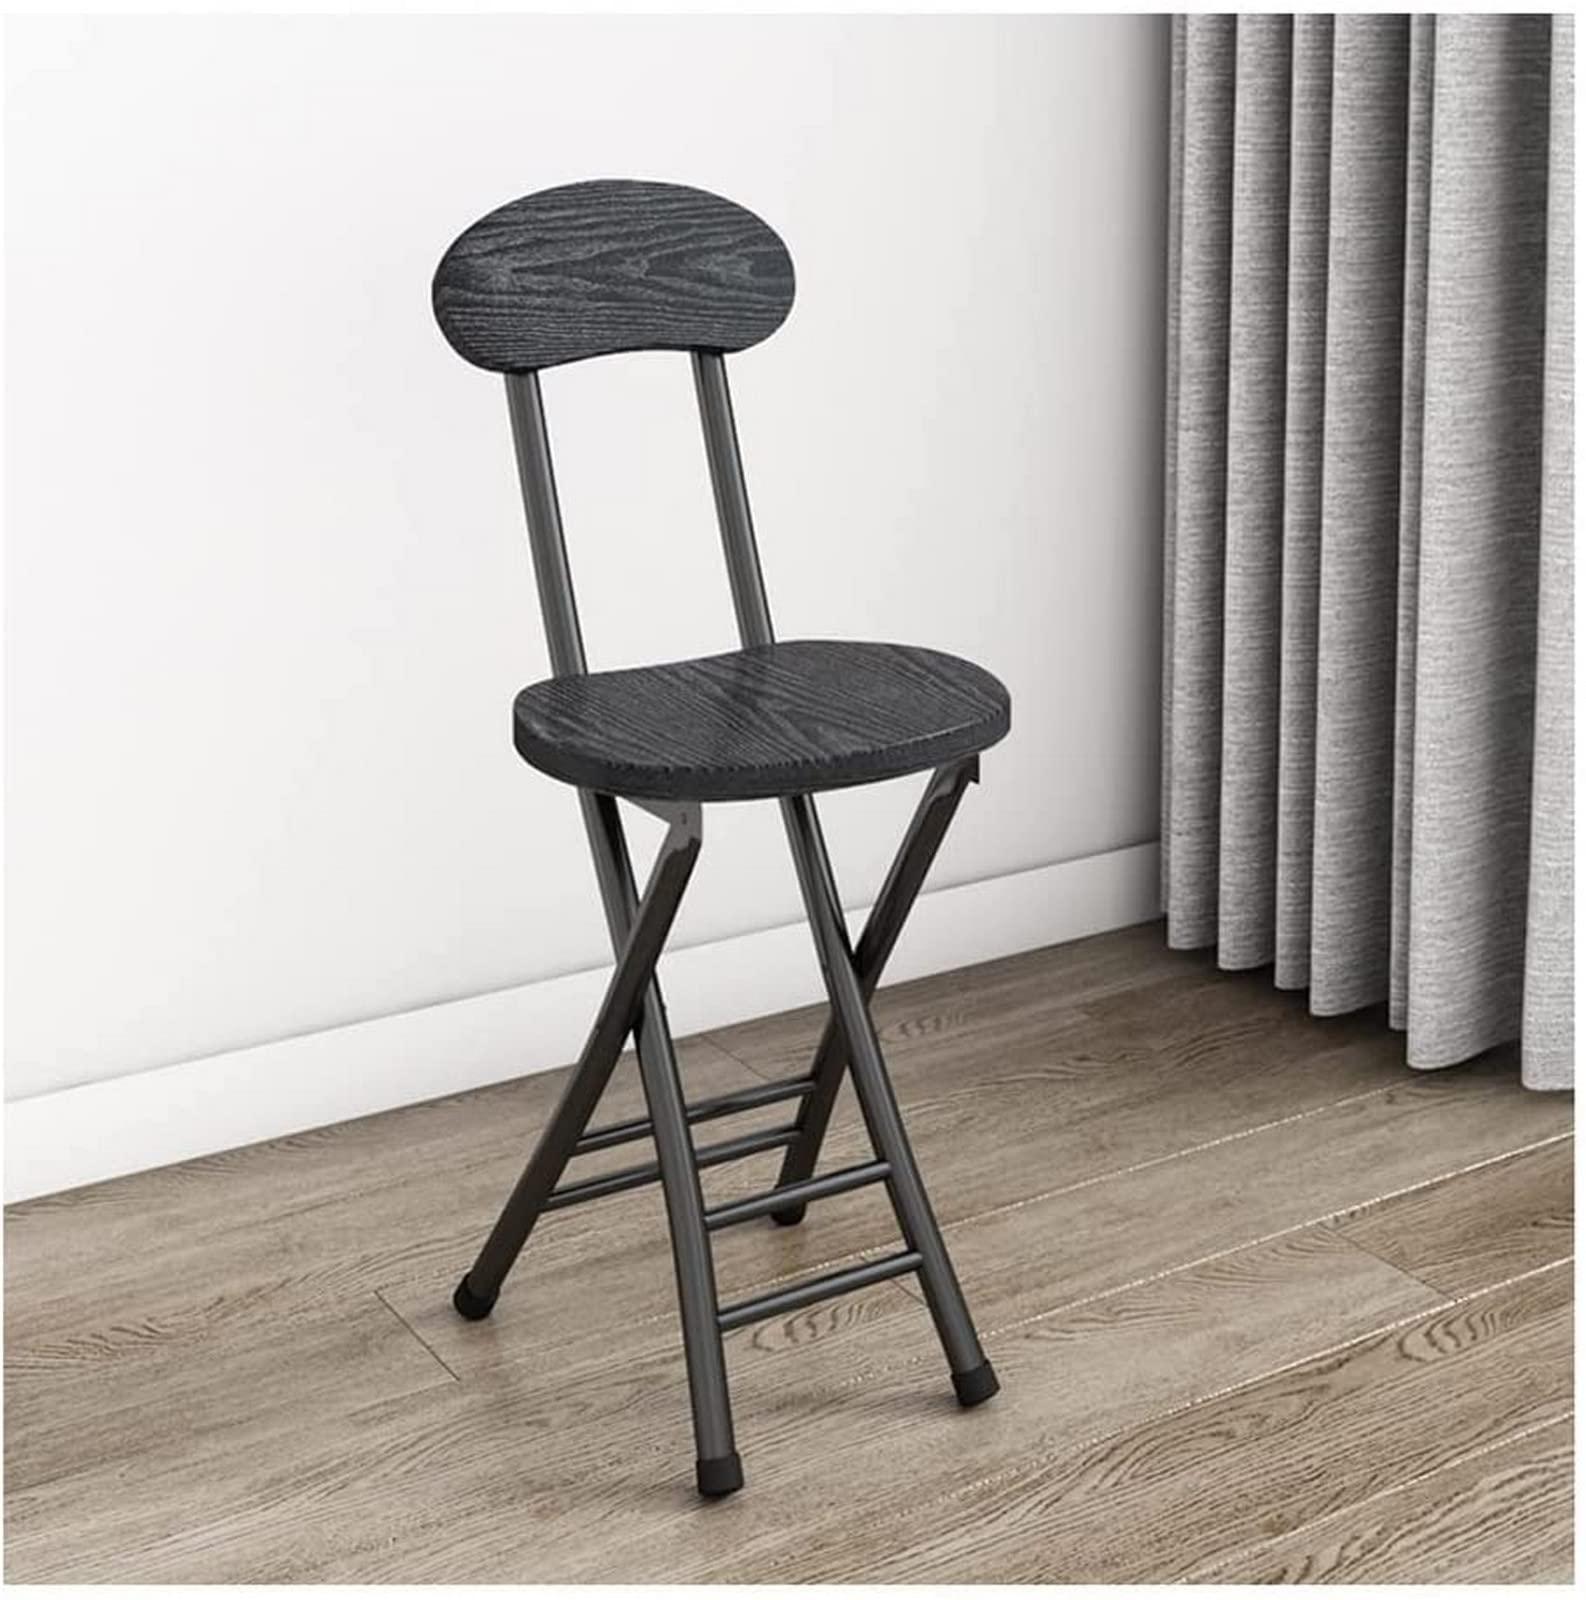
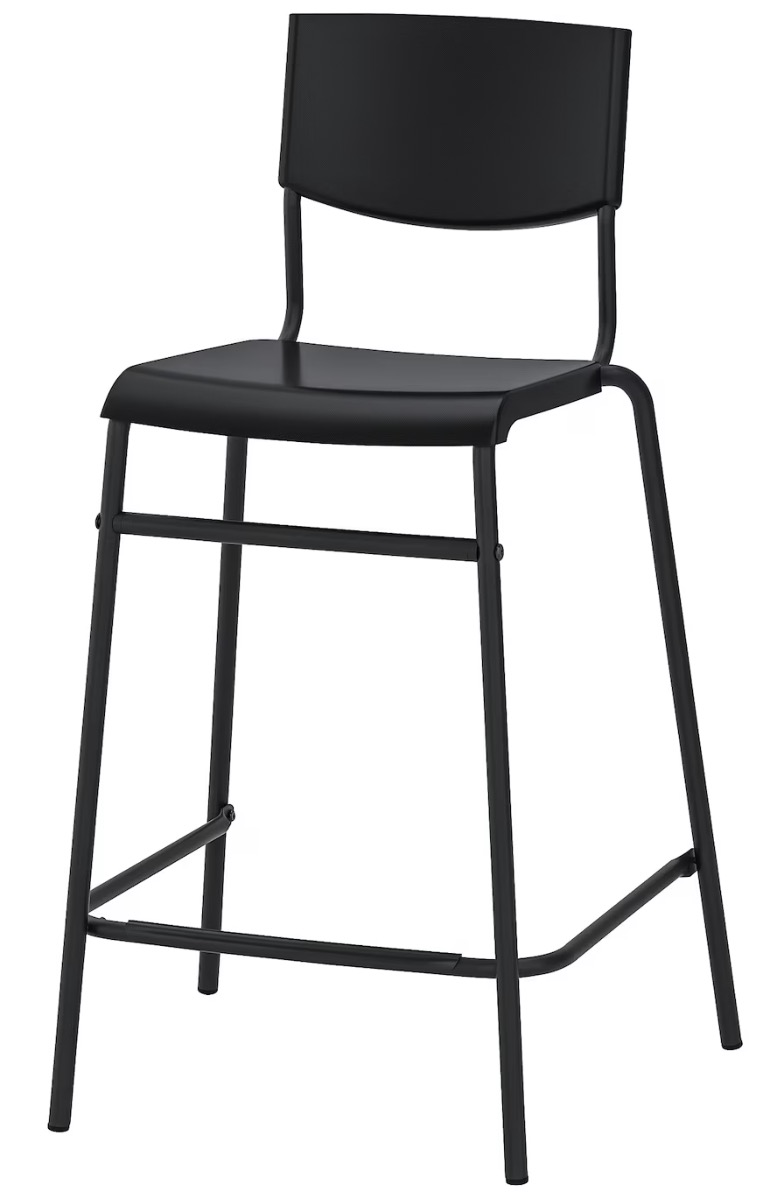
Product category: stool
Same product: no